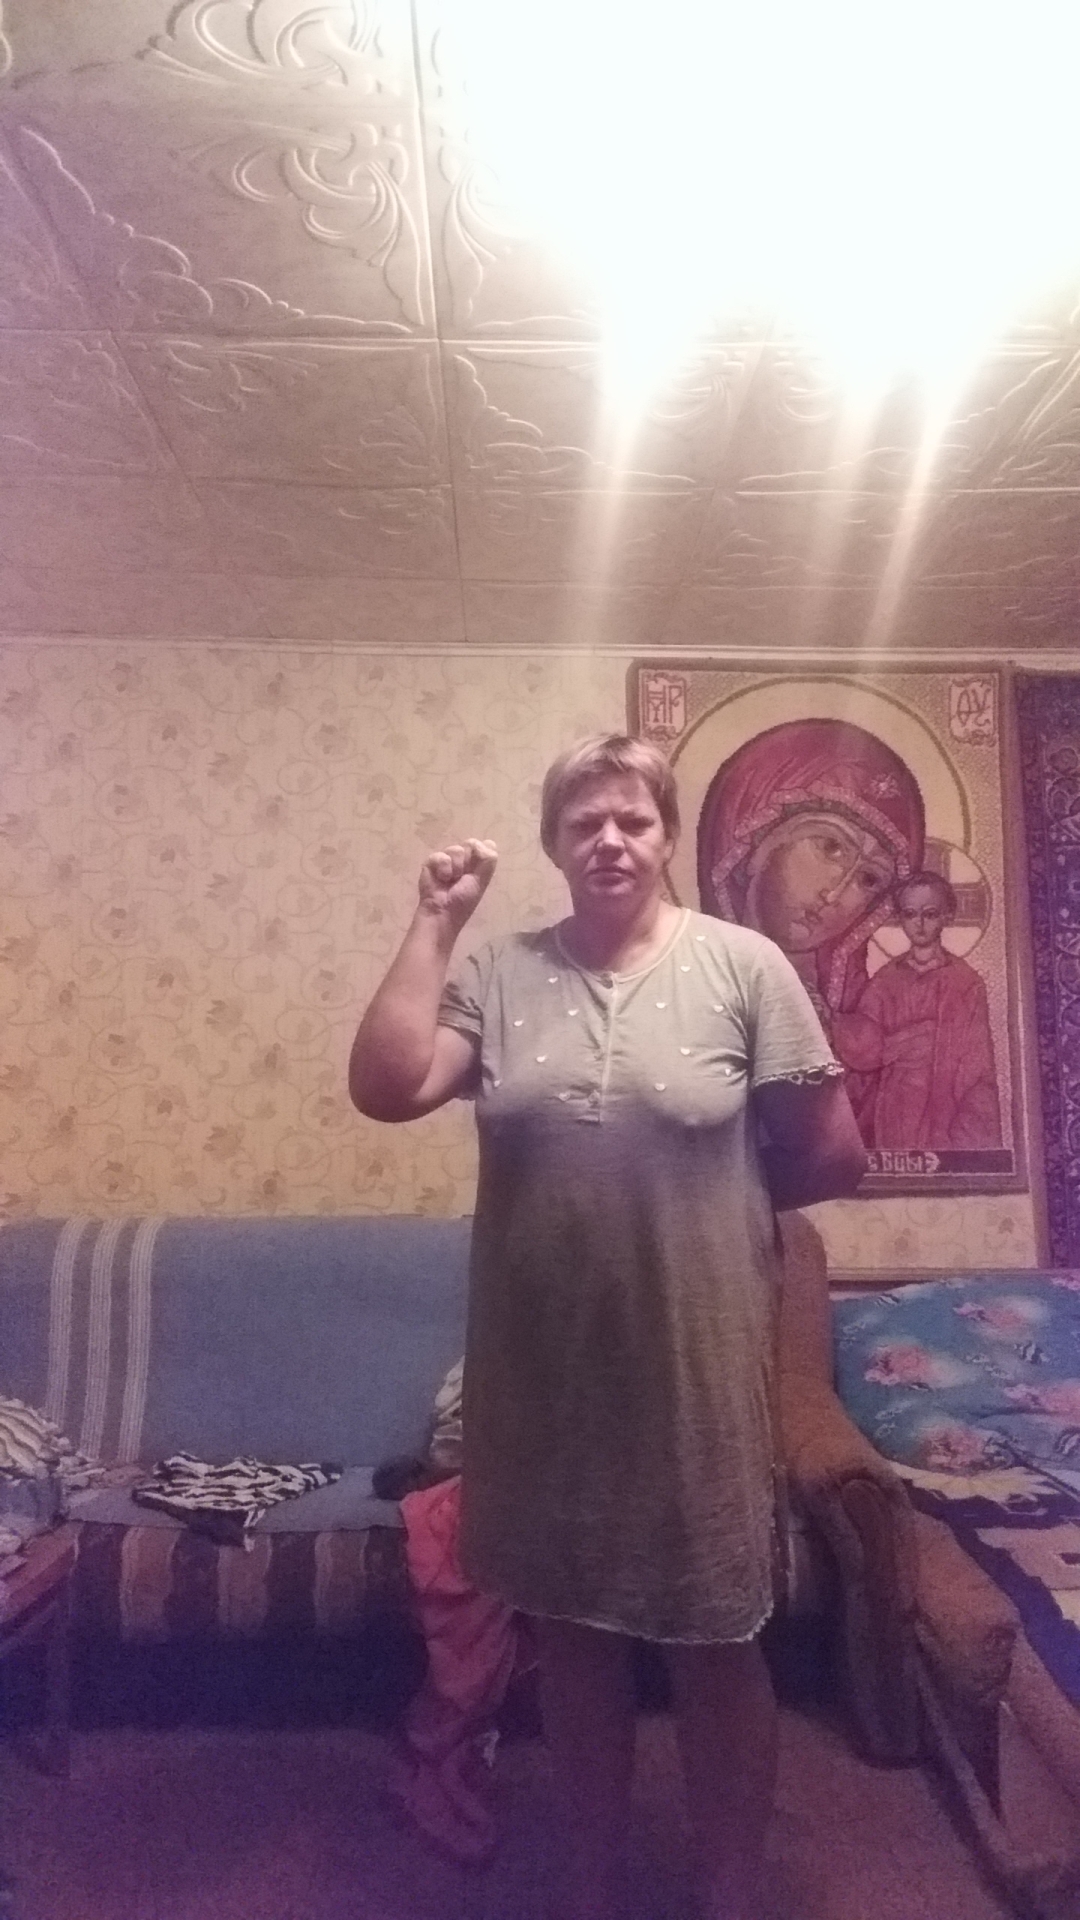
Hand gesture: fist